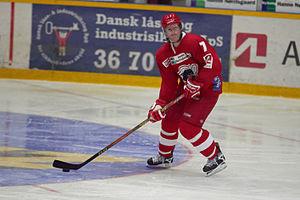
Jesper Damgaard est un joueur professionnel de hockey sur glace danois.